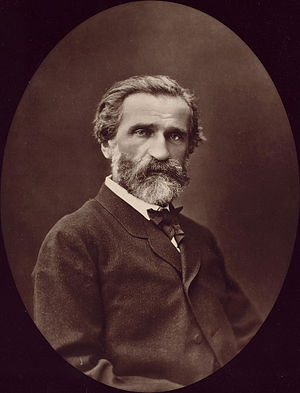
Giuseppe Verdi / Senere kompositioner
Giuseppe Verdi i 1876 af Etienne Carjat.
Giuseppe Fortunino Francesco Verdi var en italiensk romantisk komponist, der primært komponerede opera. Han var en af de mest indflydelsesrige komponister fra det 19. århundrede. Hans værker opføres ofte i operahuse over hele verden, ligesom temaerne fra nogle af hans værker for længst har slået rod i den folkelige kultur som fx "La donna è mobile" fra Rigoletto, "Va, pensiero", det hebraiske slavekor fra Nabucco, "Libiamo ne' lieti calici", drikkesangen fra La traviata og triumfmarchen fra Aida. Selv om hans arbejde er kritiseret for at bruge et almindeligt diatonisk tonesprog i stedet for et kromatisk og for at have en tendens til melodrama, dominerer Verdis mesterværker det almindelige operarepertoire 150 år efter, de blev komponeret.